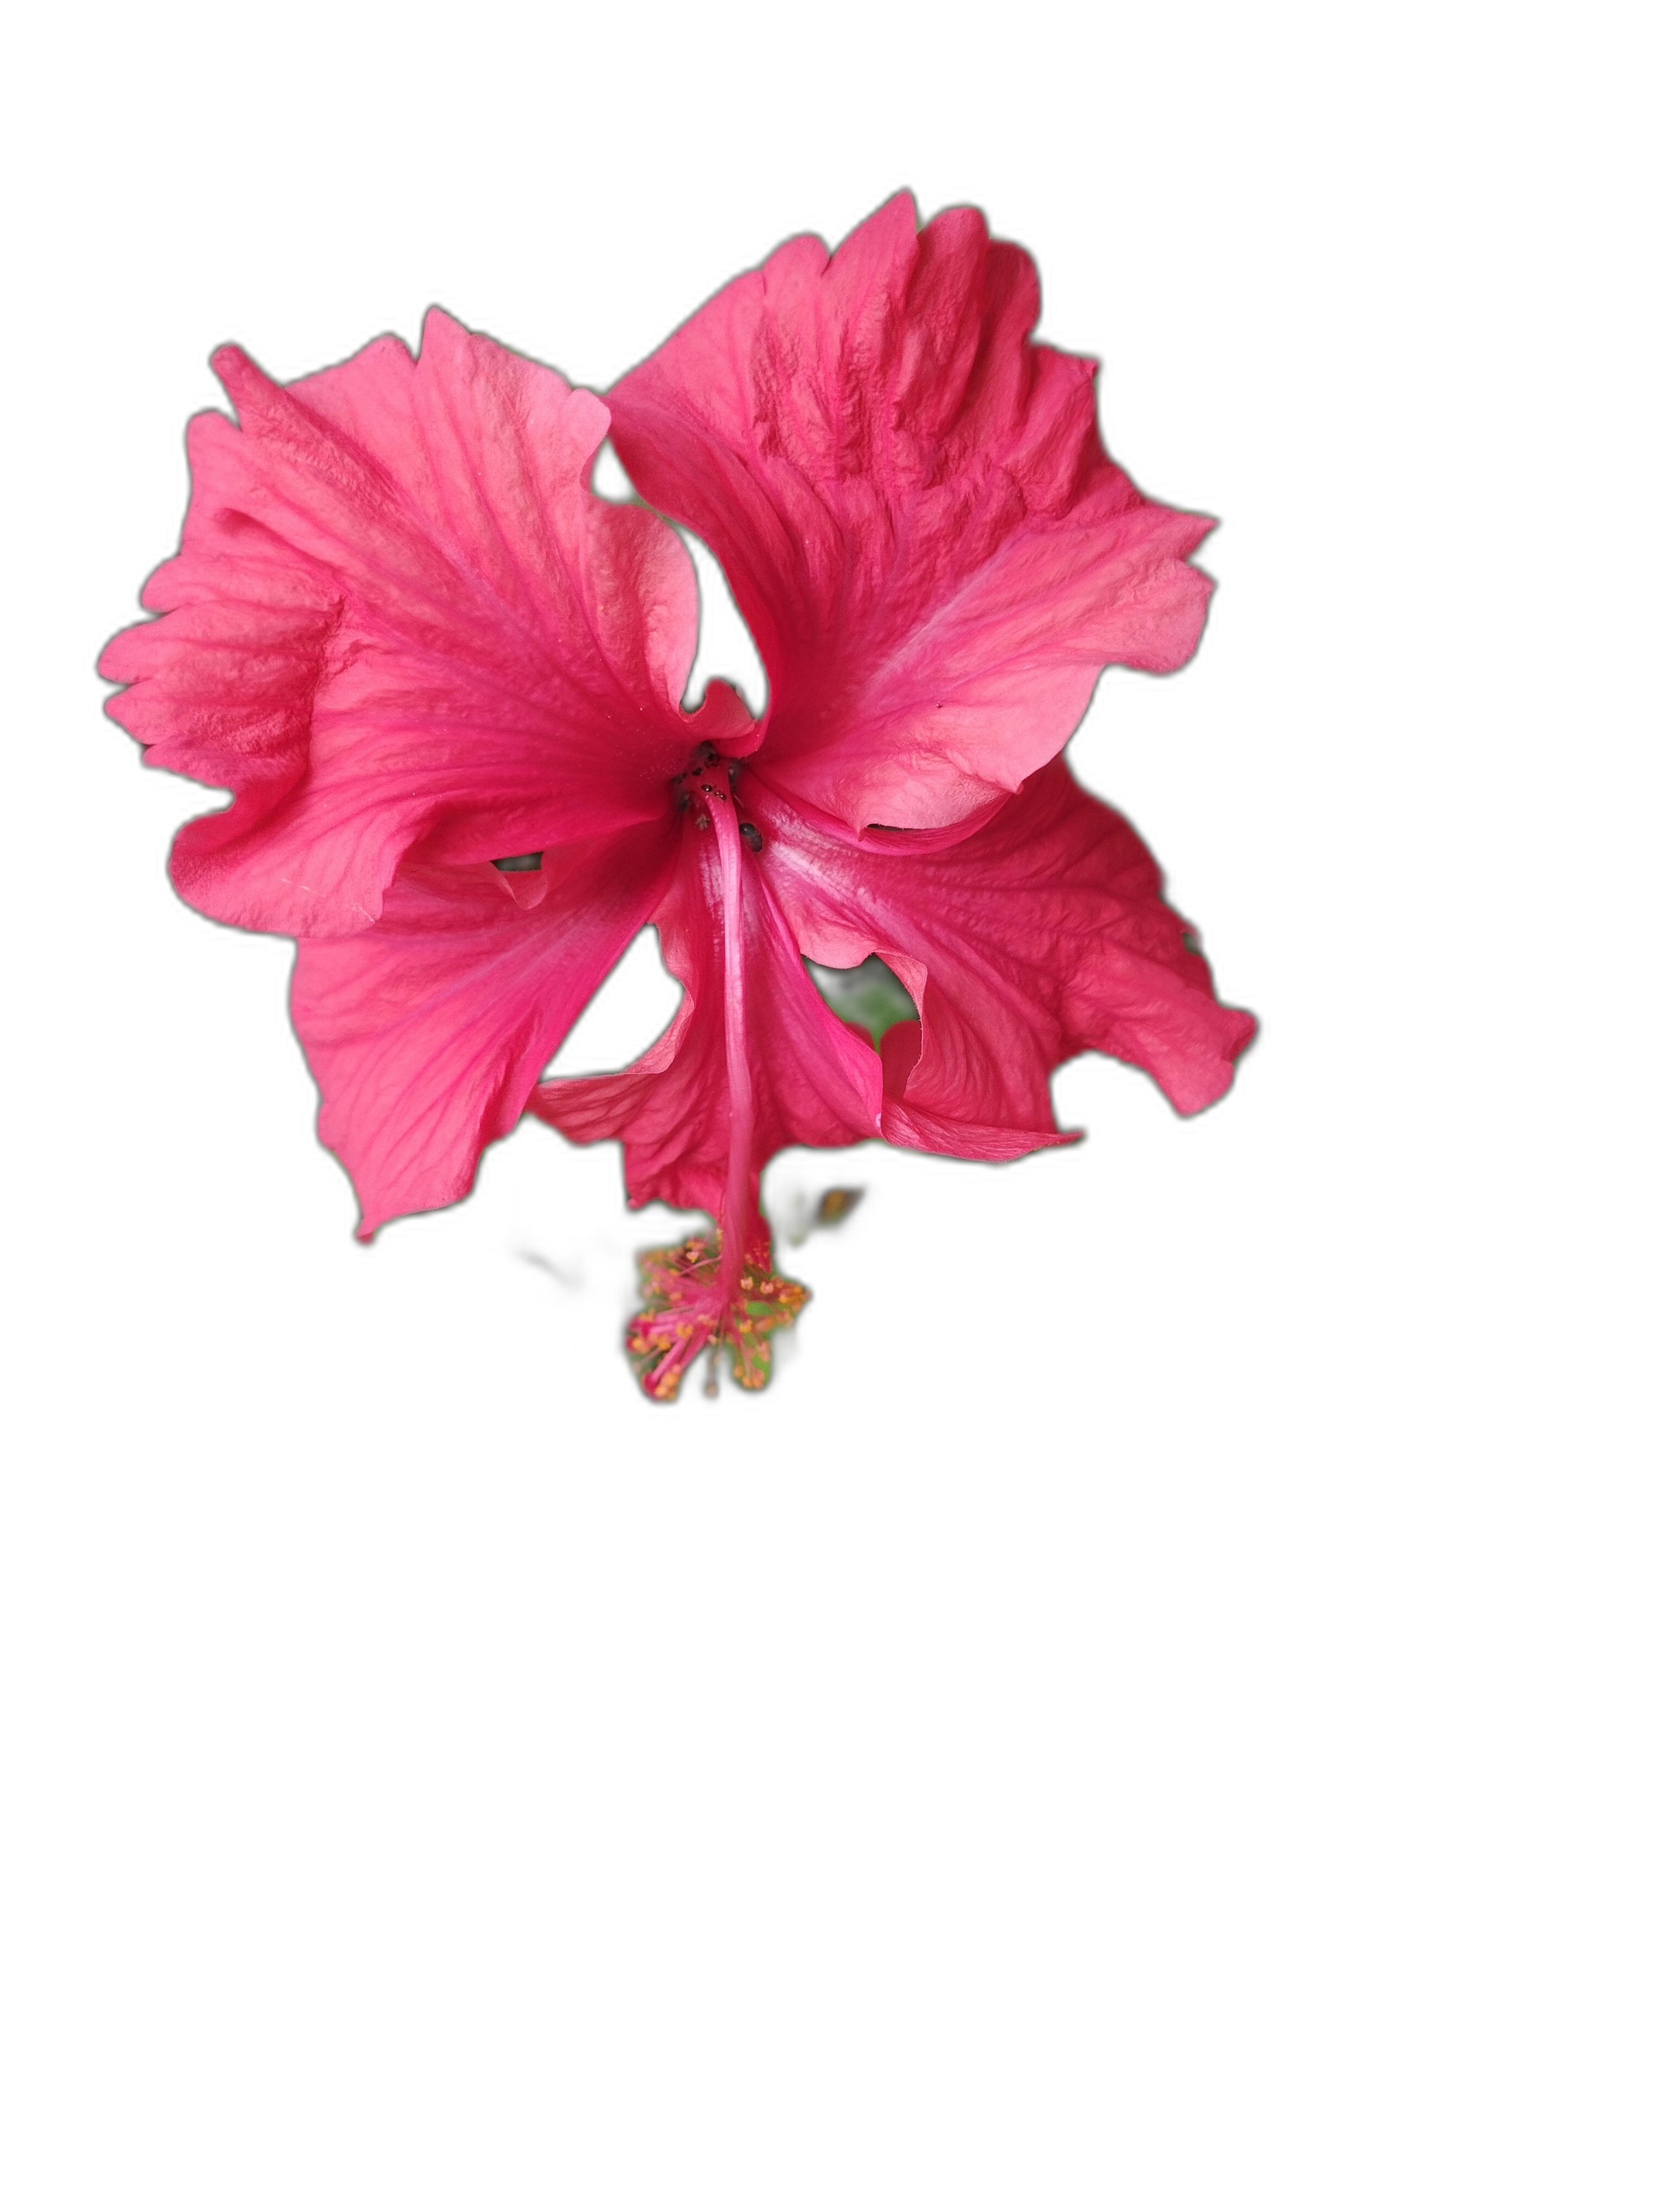
Label: Hibiscus